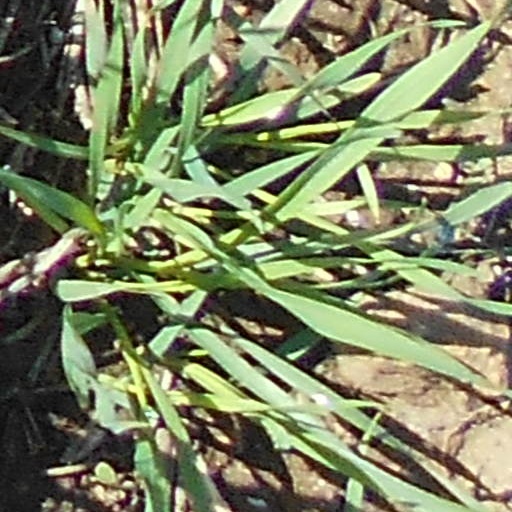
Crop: wheat